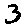
Label: 3